Mind Games (2001 film)

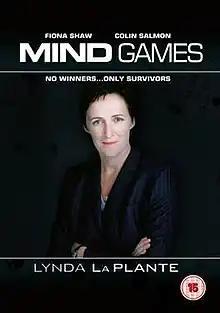
DVD cover

Mind Games was a one-off British crime drama broadcast on ITV on 6 January 2001, starring Fiona Shaw as the protagonist, Frances O'Neill, a former nun turned criminal profiler who is called in to investigate the horrific ritualistic murders of two middle-aged women. Written by Lynda La Plante and directed by Richard Standeven, the film gathered 6.91m viewers.